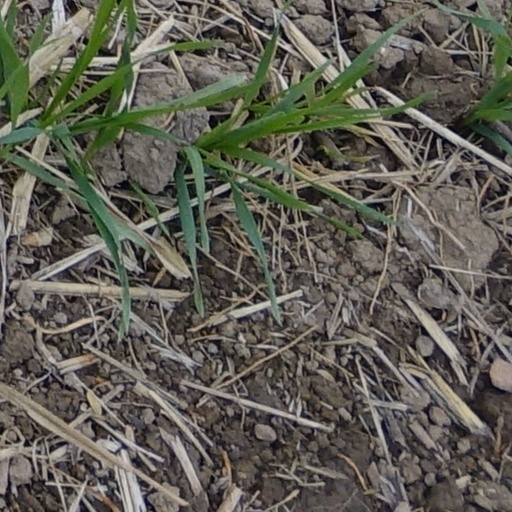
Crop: wheat